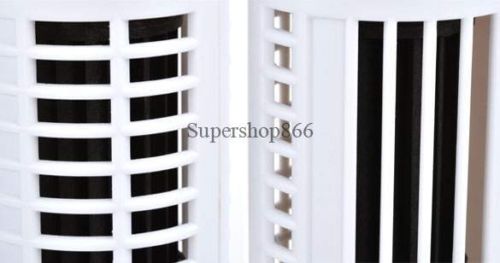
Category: fan